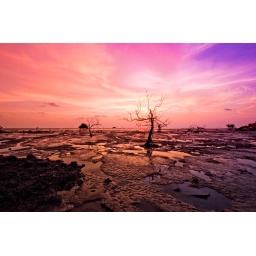
Brightly lit were the clouds by the setting sun, gradually replaced by a purple cast, giving way to the blue night sky.